History of video game consoles

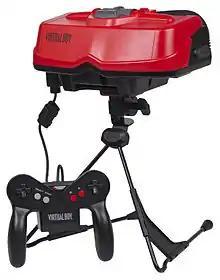
The Virtual Boy headset and controller

During this time home computers gained greater prominence as a way of playing video games. The video game console industry nonetheless continued to thrive alongside home computers, due to the advantages of much lower prices, easier portability, circuitry specifically dedicated towards video games, the ability to be played on a television set (which PCs of the time could not do in most cases), and intensive first party software support from manufacturers who were essentially banking their entire future on their consoles.